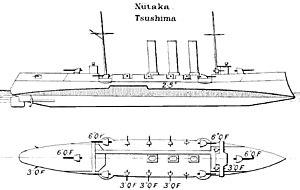
La classe Tsushima fut la cinquième classe de croiseur protégé construite au Japon à l'arsenal naval de Yokosuka et de Kure pour la Marine impériale japonaise.